Paresh Narendra Kamat

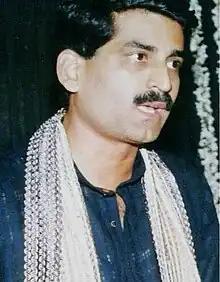
Kamat in 2004

Paresh Narendra Kamat (born 28 March 1968) is an Indian Konkani poet.